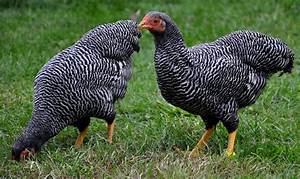
Label: chicken